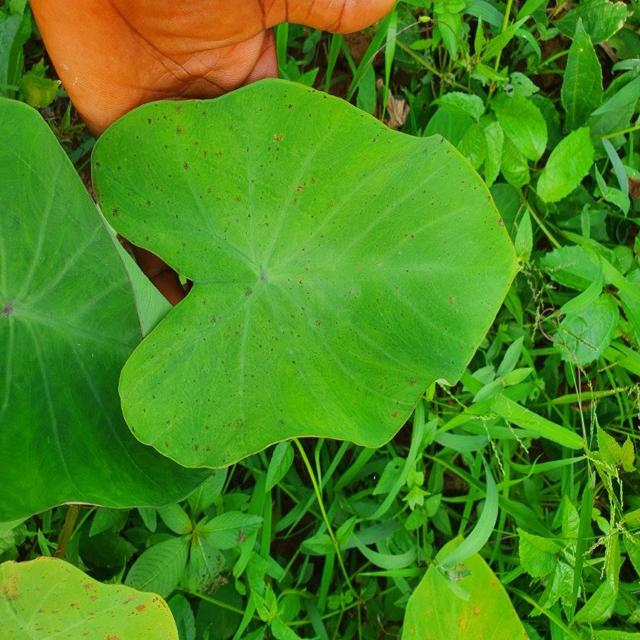
Label: Healthy